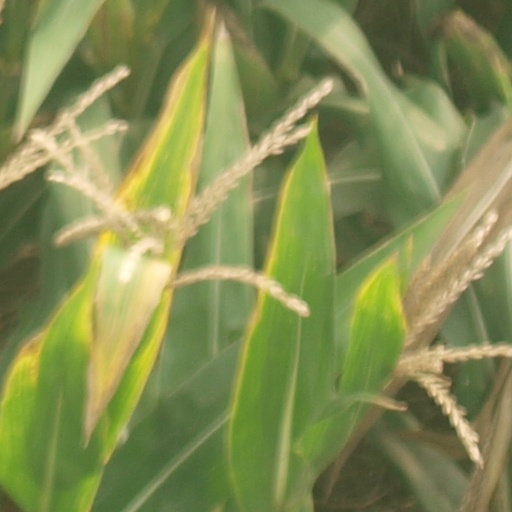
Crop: maize; corn